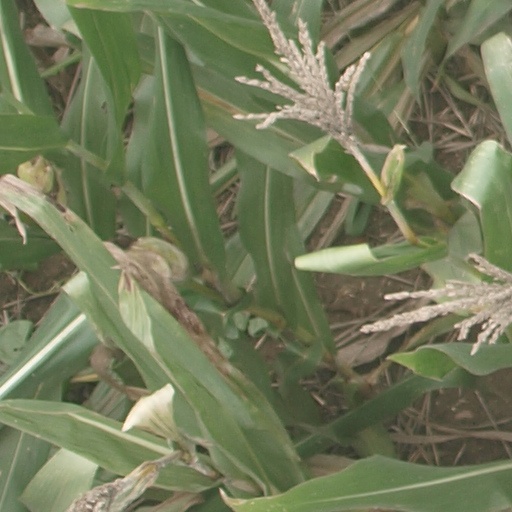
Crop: maize; corn